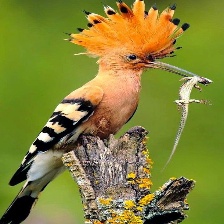
Species: HOOPOES
Scientific name: UPUPIDAE